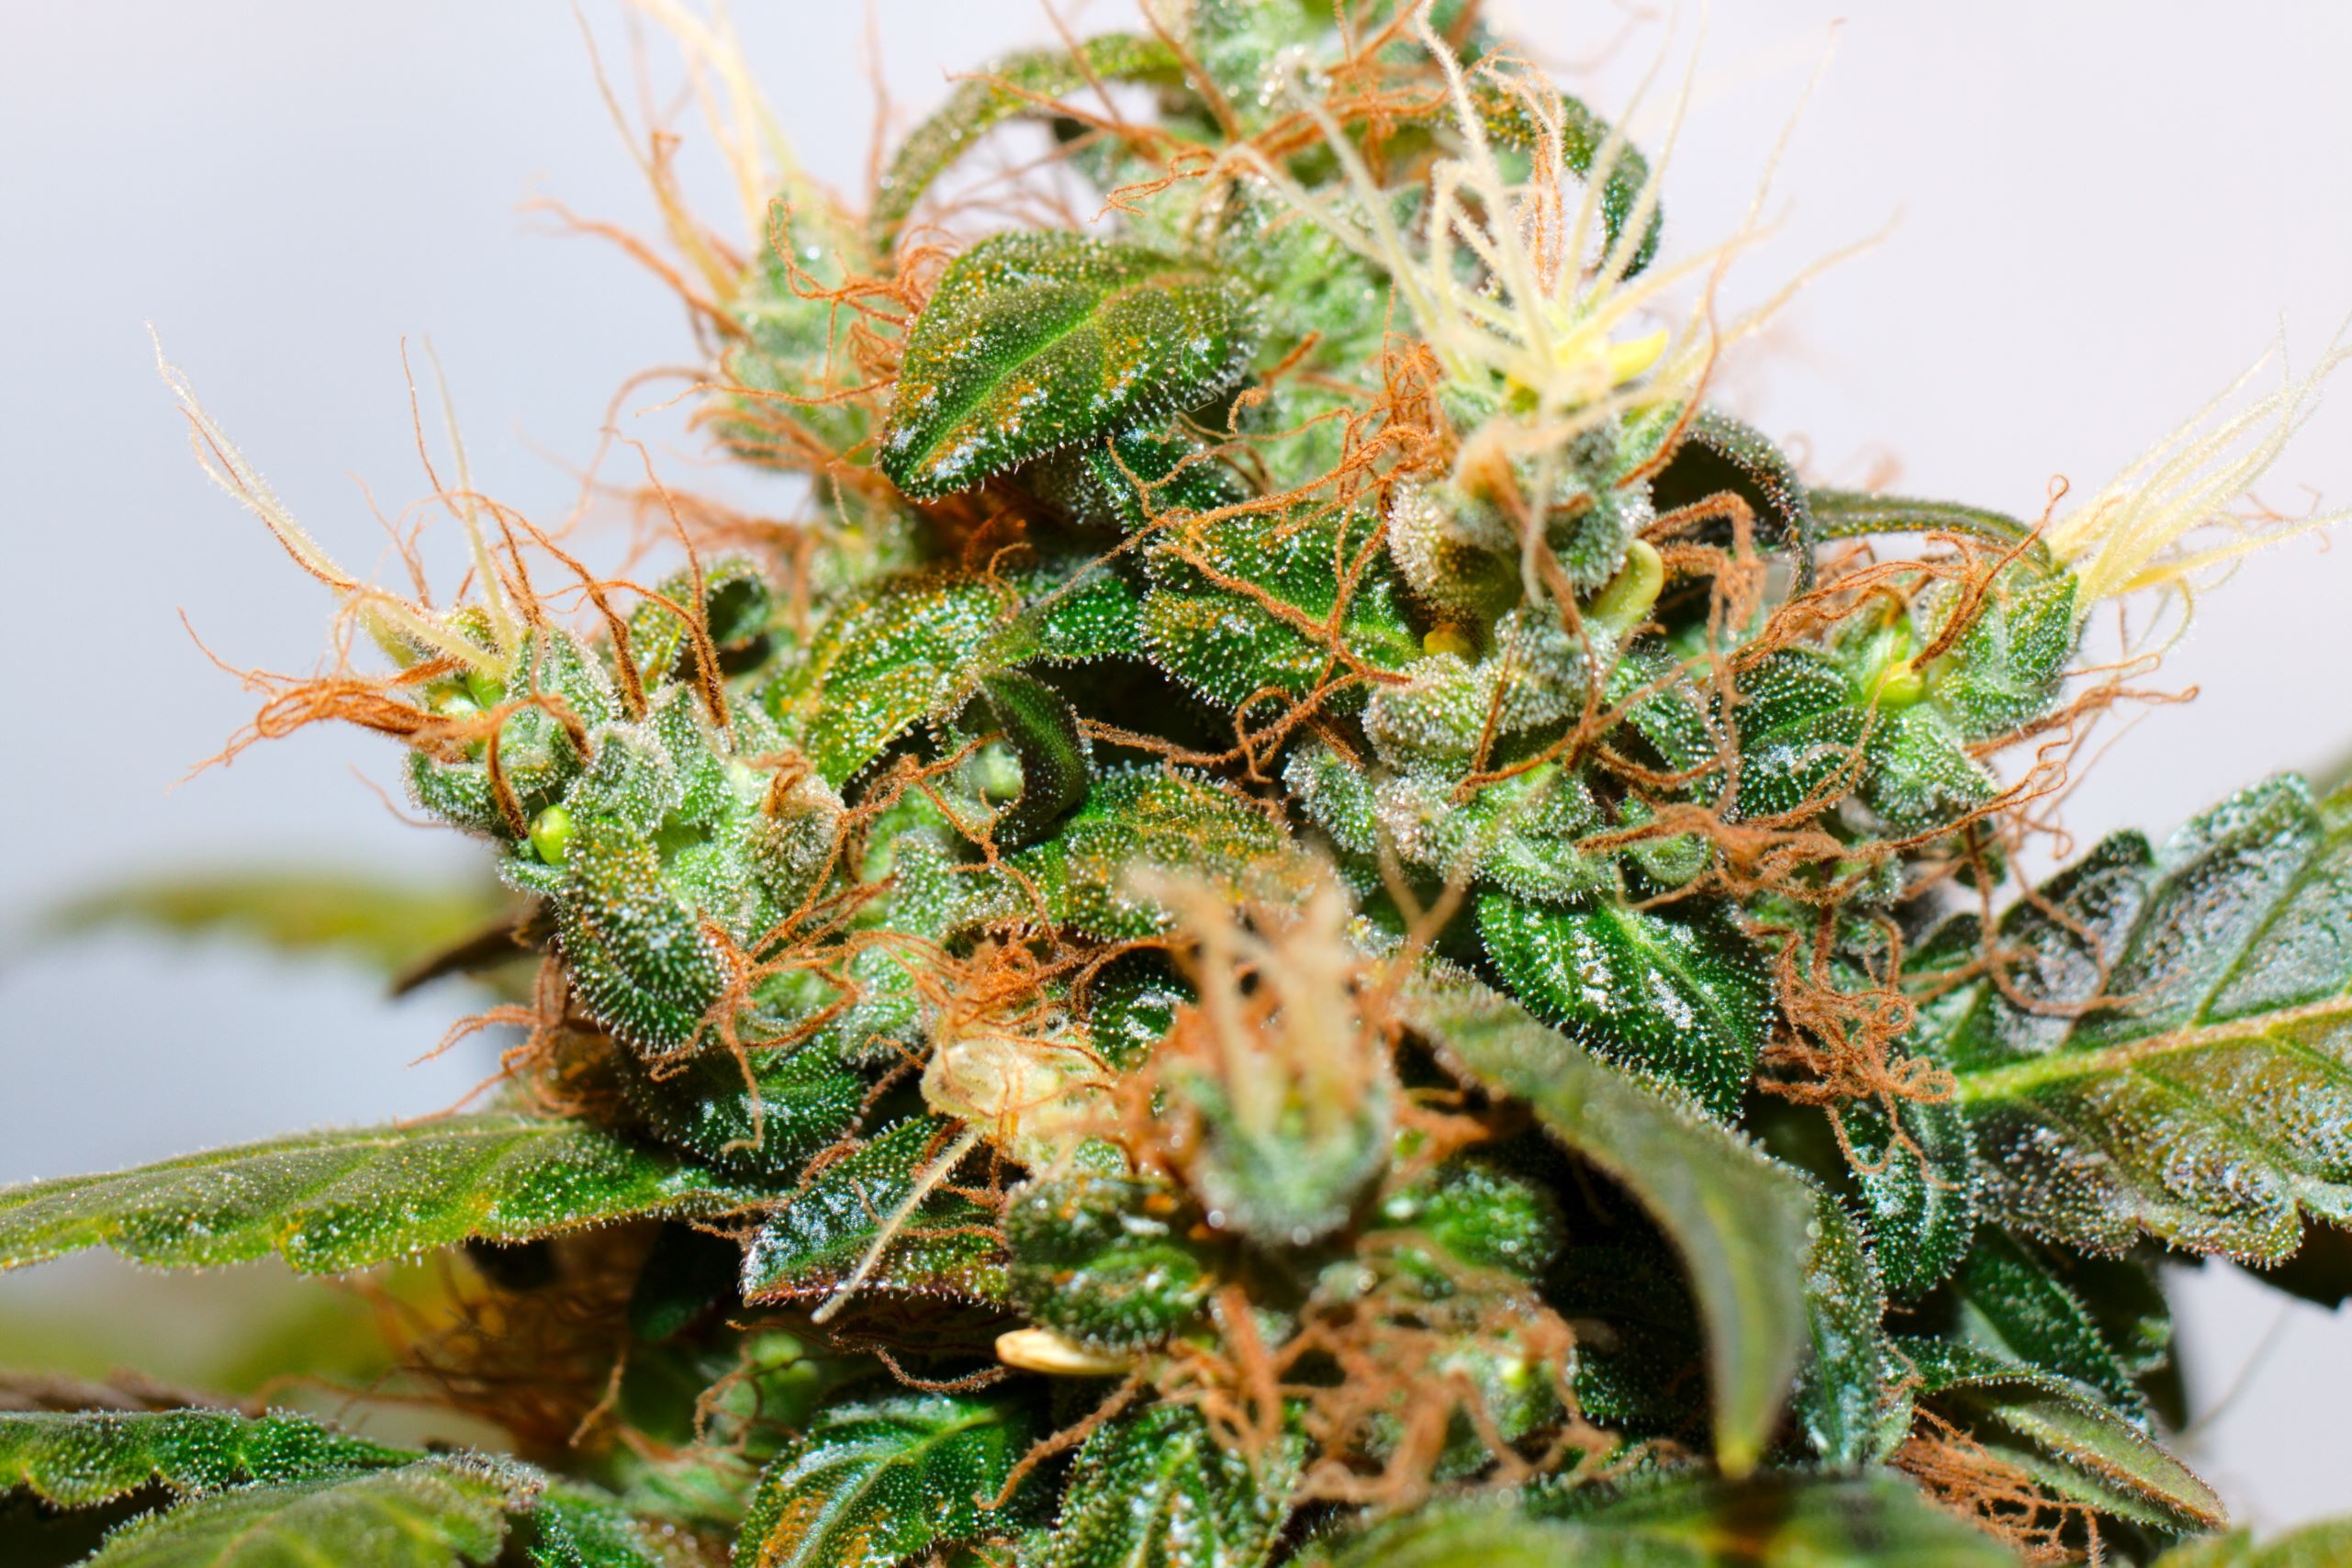
blossom, plant, leaf, flower, bloom, food, produce, bud, uruguay, hemp, cannabis, flowering plant, land plant, nuts seeds